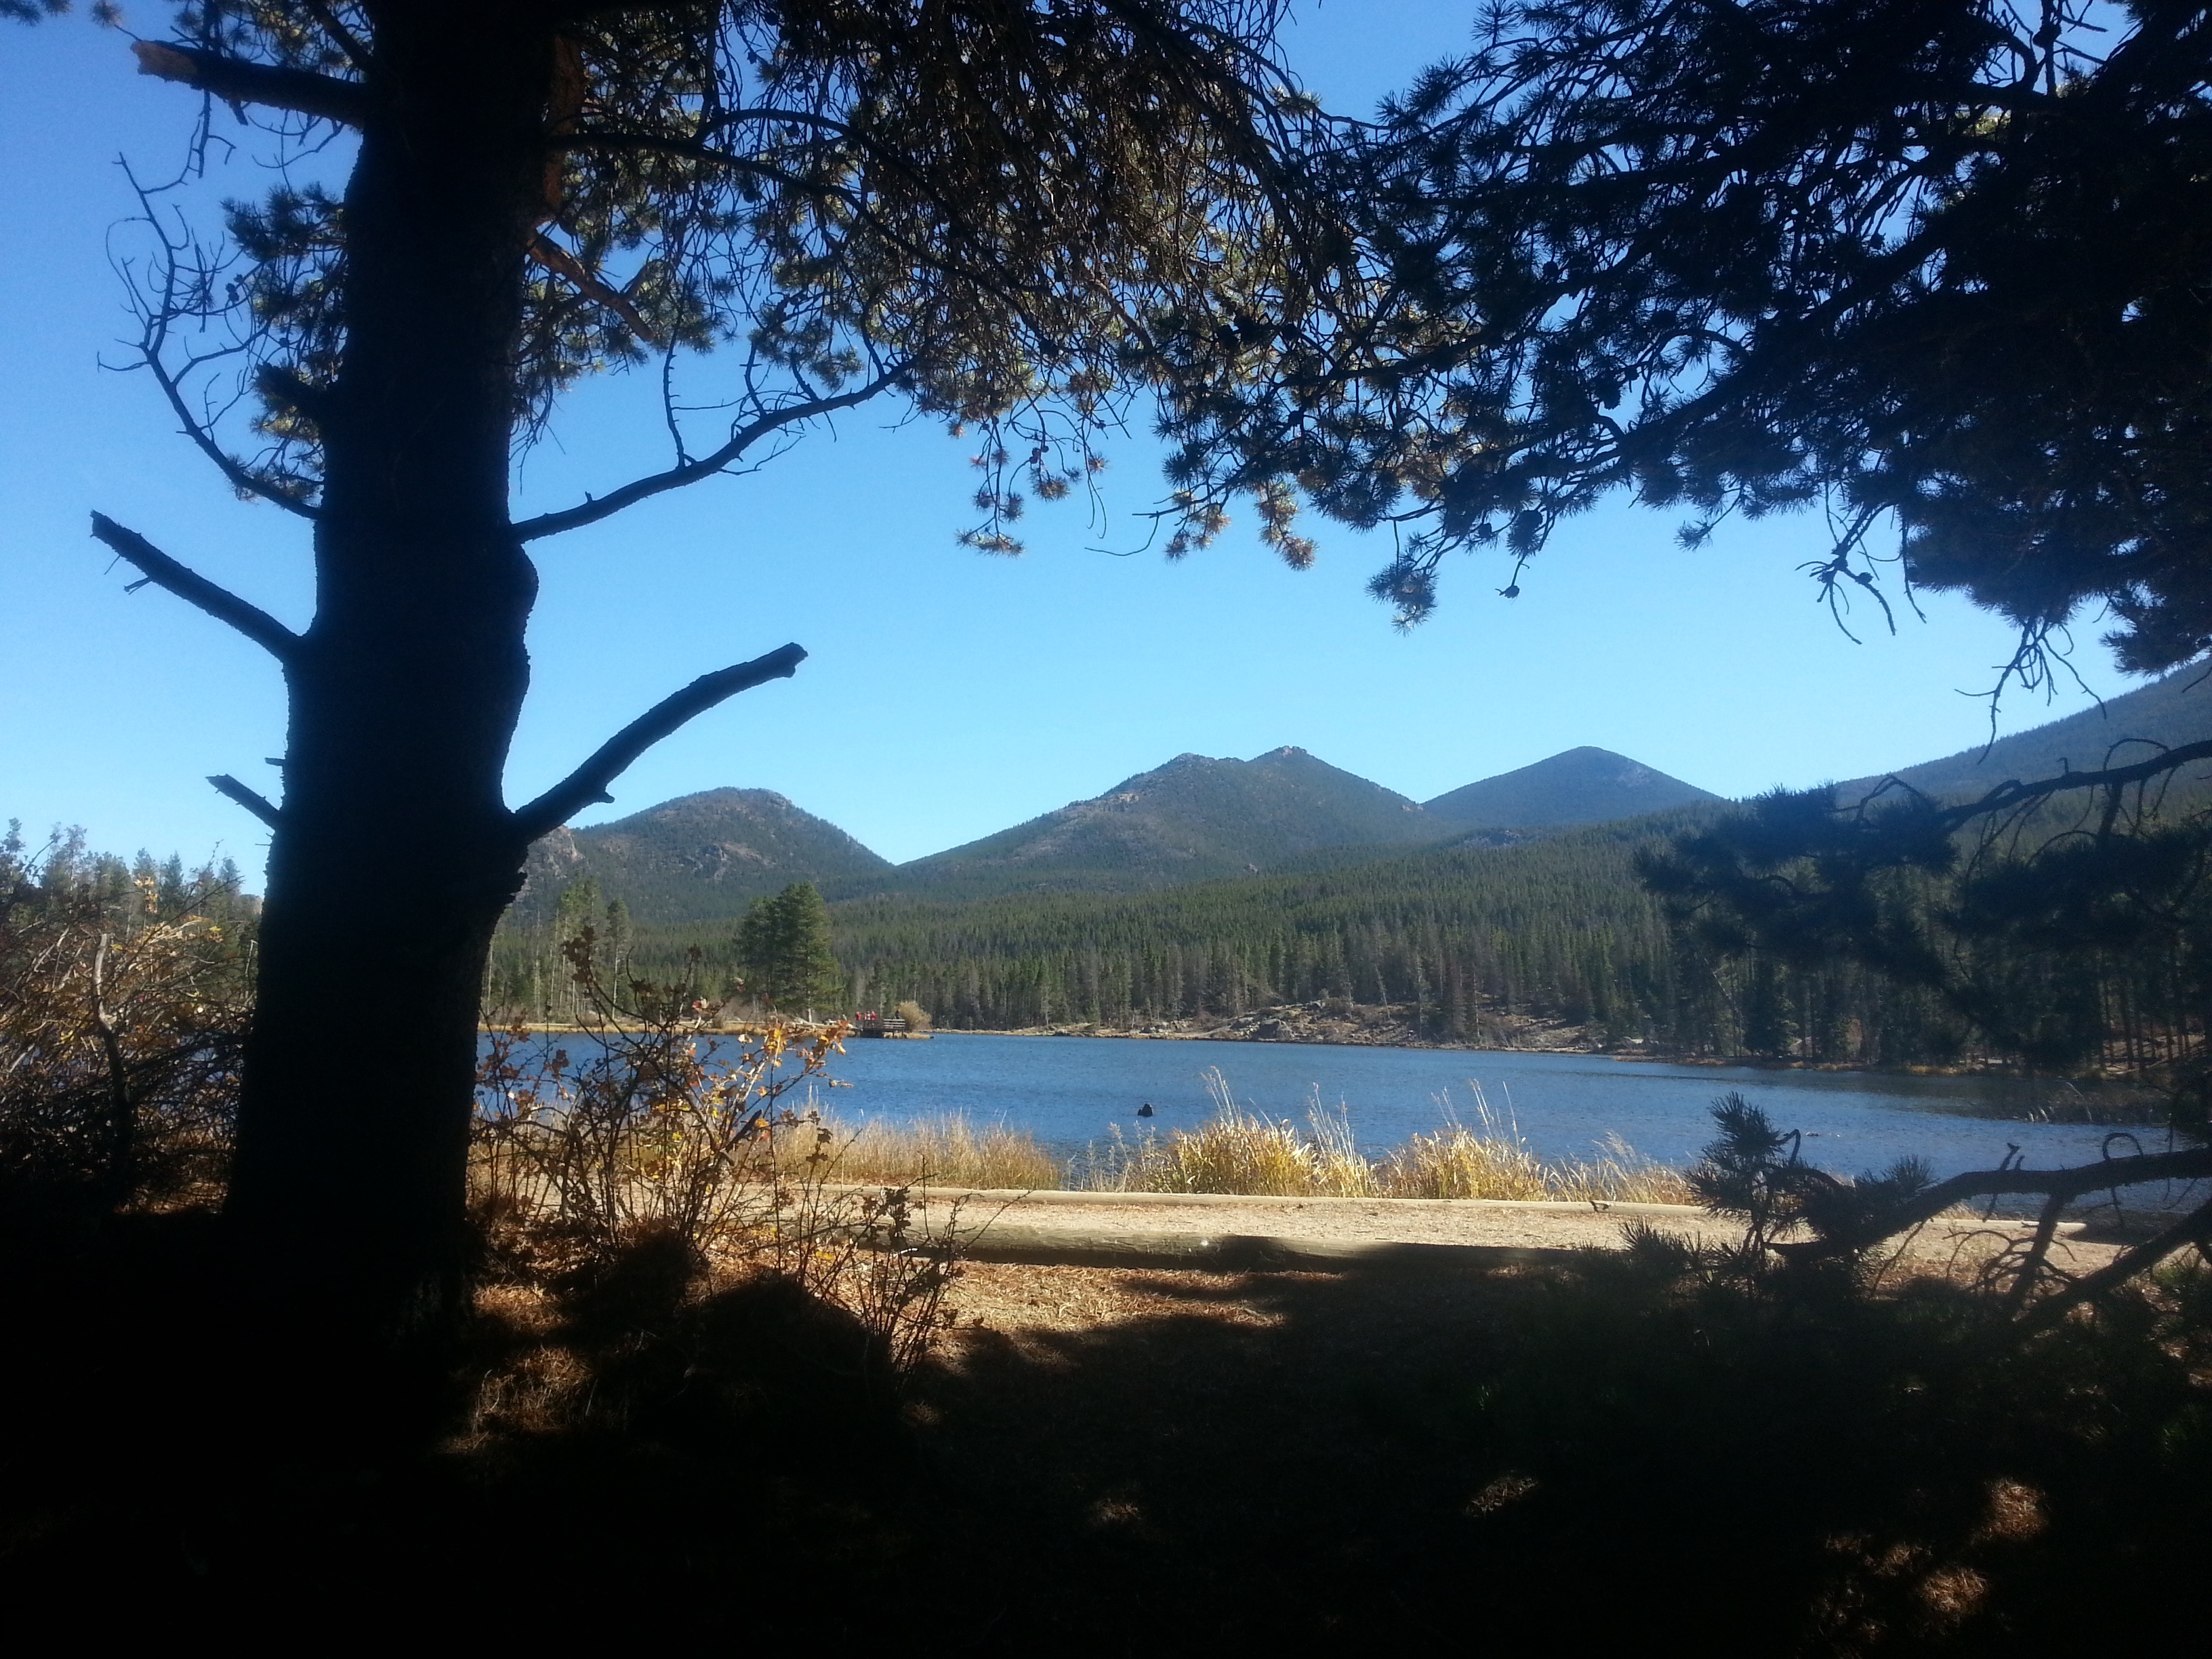
landscape, tree, nature, wilderness, mountain, morning, lake, river, dusk, reflection, park, reservoir, body of water, colorado, boulder, loch, rocky mountains, woody plant